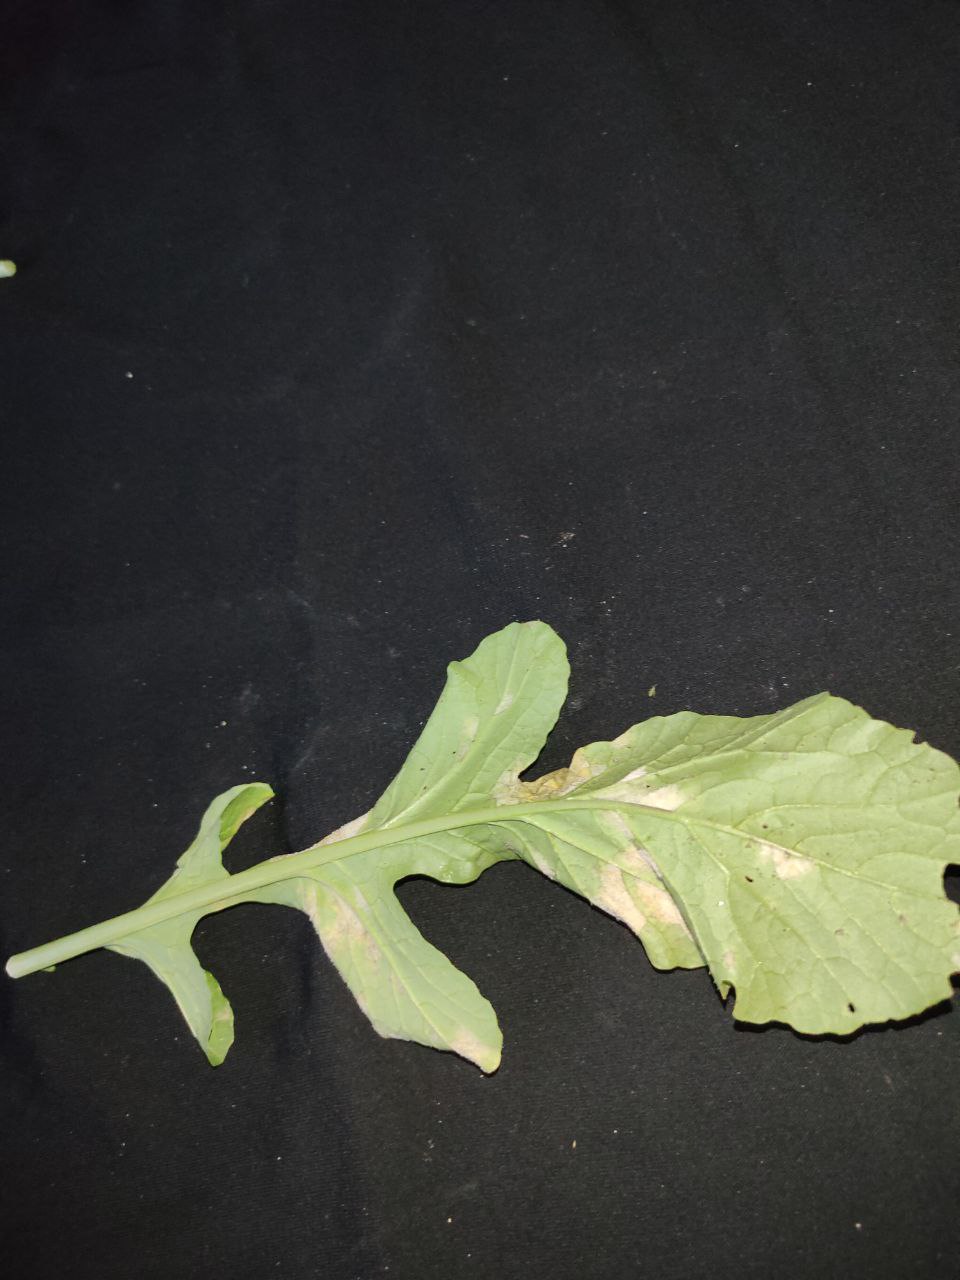
Label: Mosaic virus